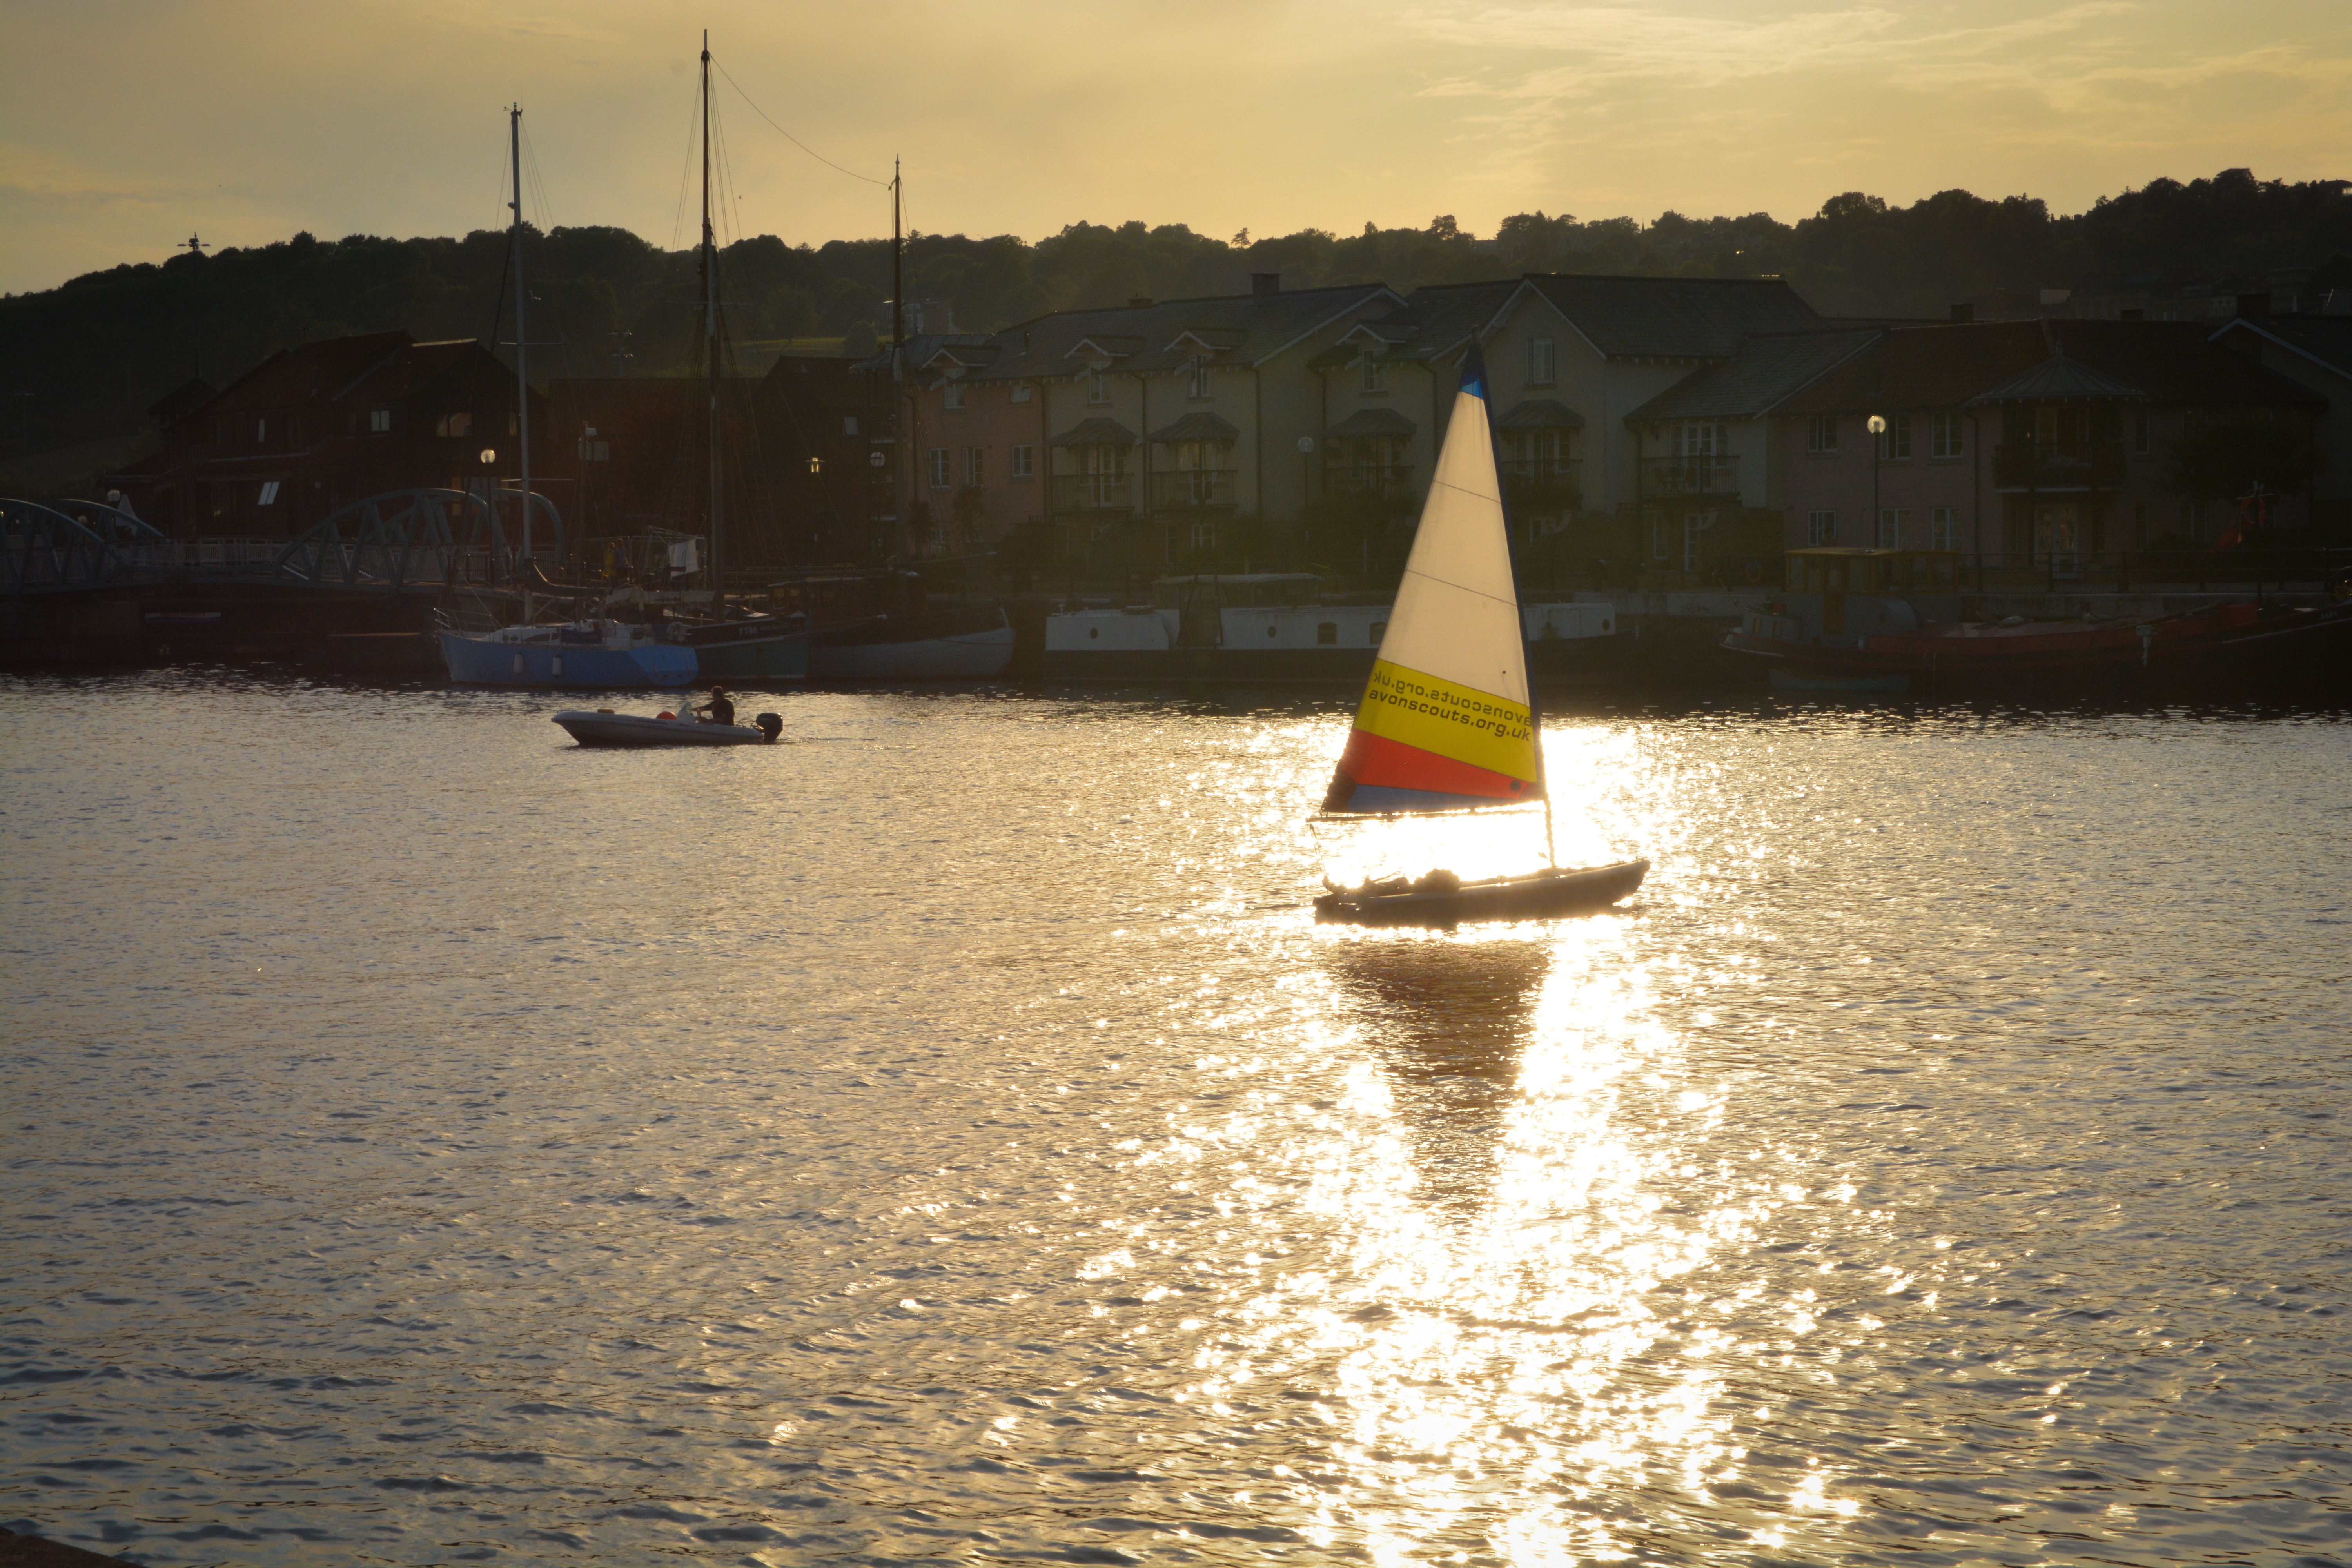
sea, water, sunset, boat, sunlight, morning, lake, river, dusk, evening, reflection, vehicle, sailing, bay, sailboat, waterway, body of water, boating, sail, watercraft